Fantasia 2000

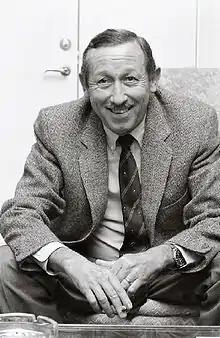

The idea of a "Fantasia" sequel was revived shortly after Michael Eisner became chief executive officer of The Walt Disney Company in 1984, when Walt's nephew, vice chairman Roy E. Disney, suggested it to him at a lunch. The idea had first entered Disney's mind ten years earlier, and he recalled Eisner's reaction: "It was as if a big light bulb went on over his head. The idea was enticing, but we didn't have the resources to carry it out". However, Walt Disney Studios chairman Jeffrey Katzenberg showed a lack of interest in the film. He had once asked André Previn to work on a "Fantasia" film but Previn declined after he learned it was to feature songs by the Beatles rather than classical music. Eisner approached Leonard Bernstein with the same idea, but while he seemed enthusiastic, Bernstein died before production began. It took a further seven years before the film was reconsidered, after the 1990 reissue of "Fantasia" grossed $25 million domestically and the announcement of its limited availability on home video in 1991 prompted 9.25 million pre-orders. Disney saw its commercial success as a sign that there was enough public interest in the "Fantasia" franchise to make a sequel. Eisner finally gave the green-light to the film in 1991, and had Disney serve as executive producer on the basis that its production was funded by the proceeds from the video sales. Disney assigned Donald W. Ernst as producer and Hendel Butoy as supervisory director, having liked his work on "The Rescuers Down Under" (1990).